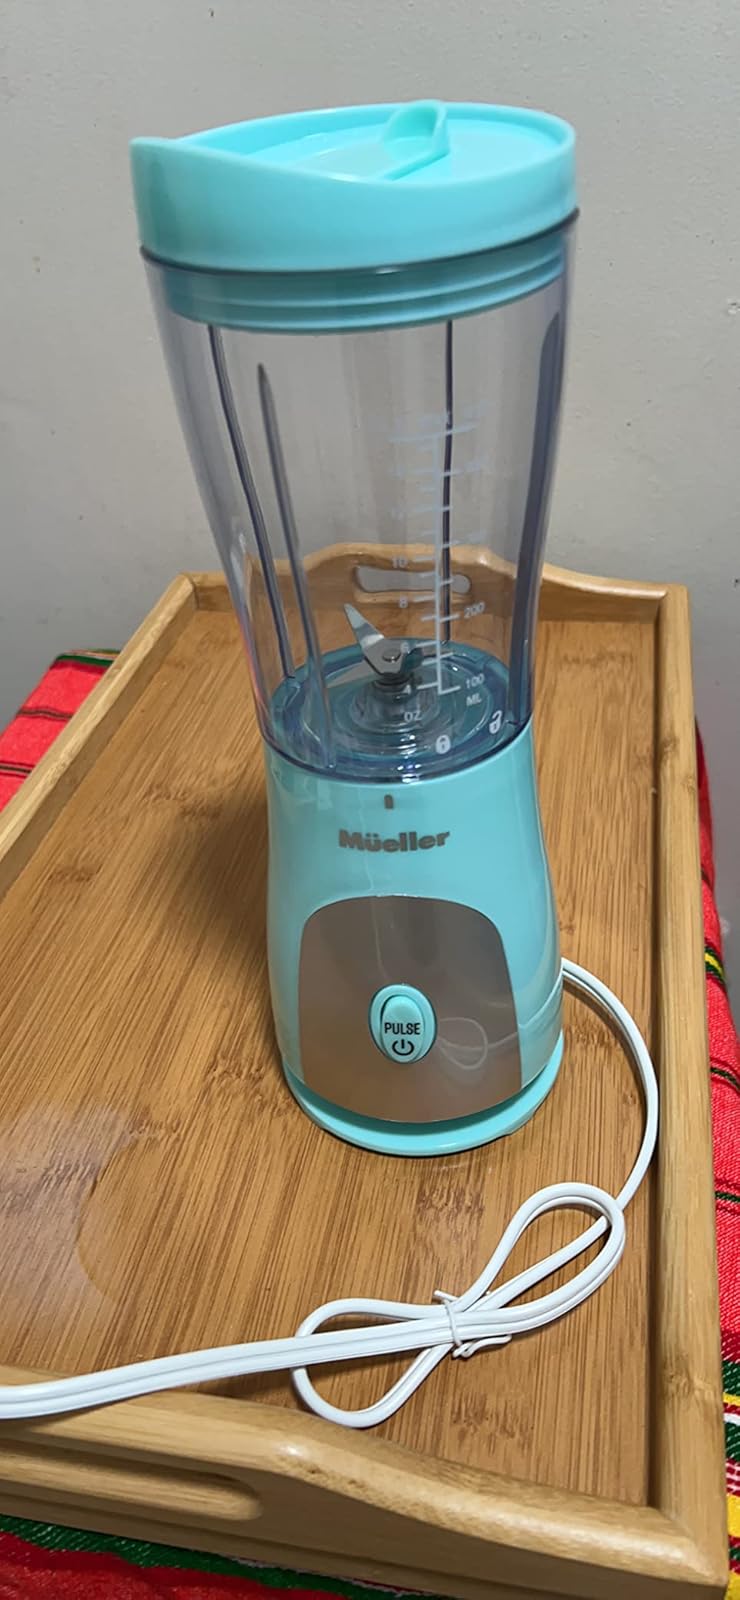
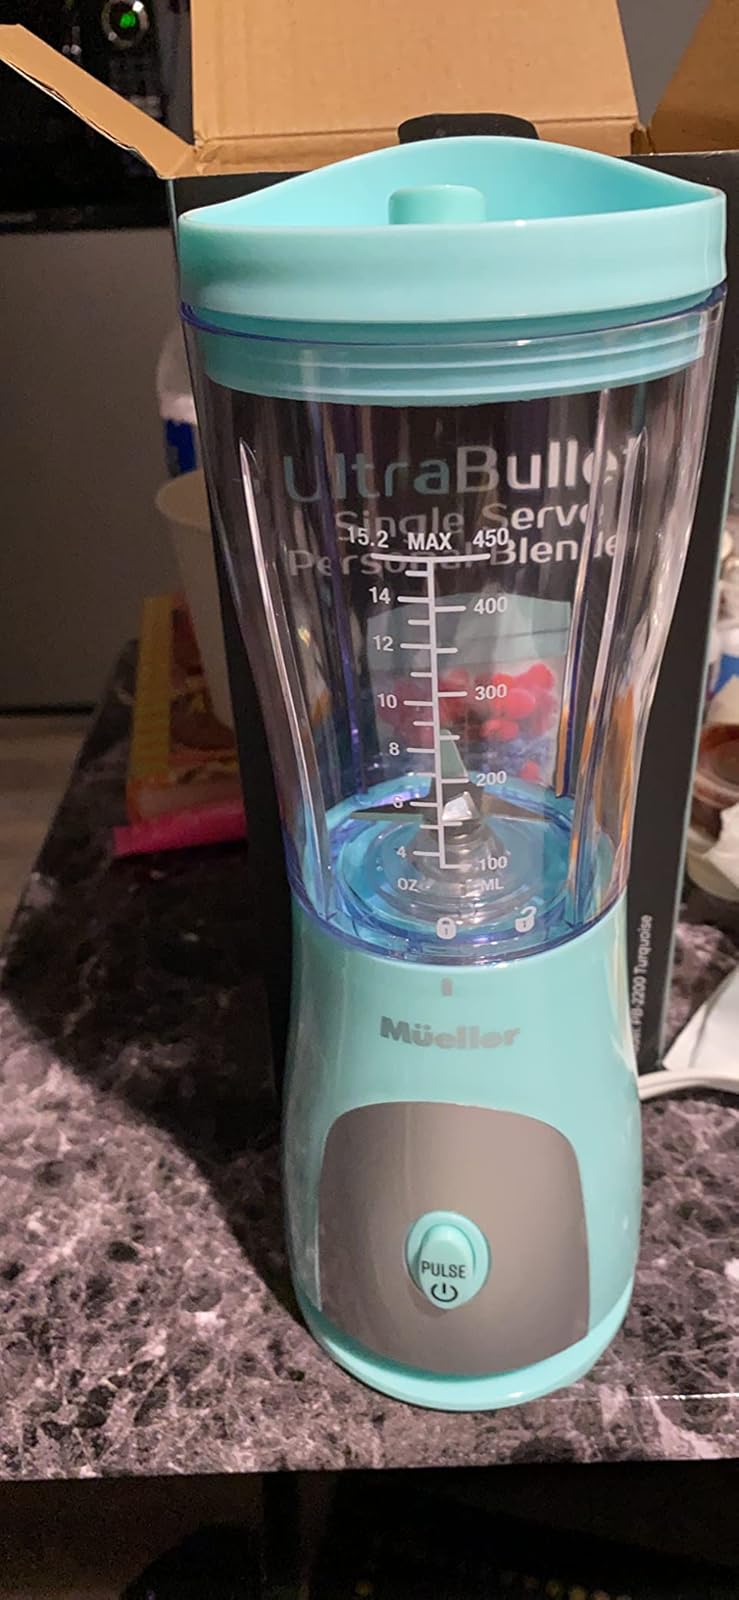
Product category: items_blender
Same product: yes